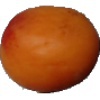
Label: apricot